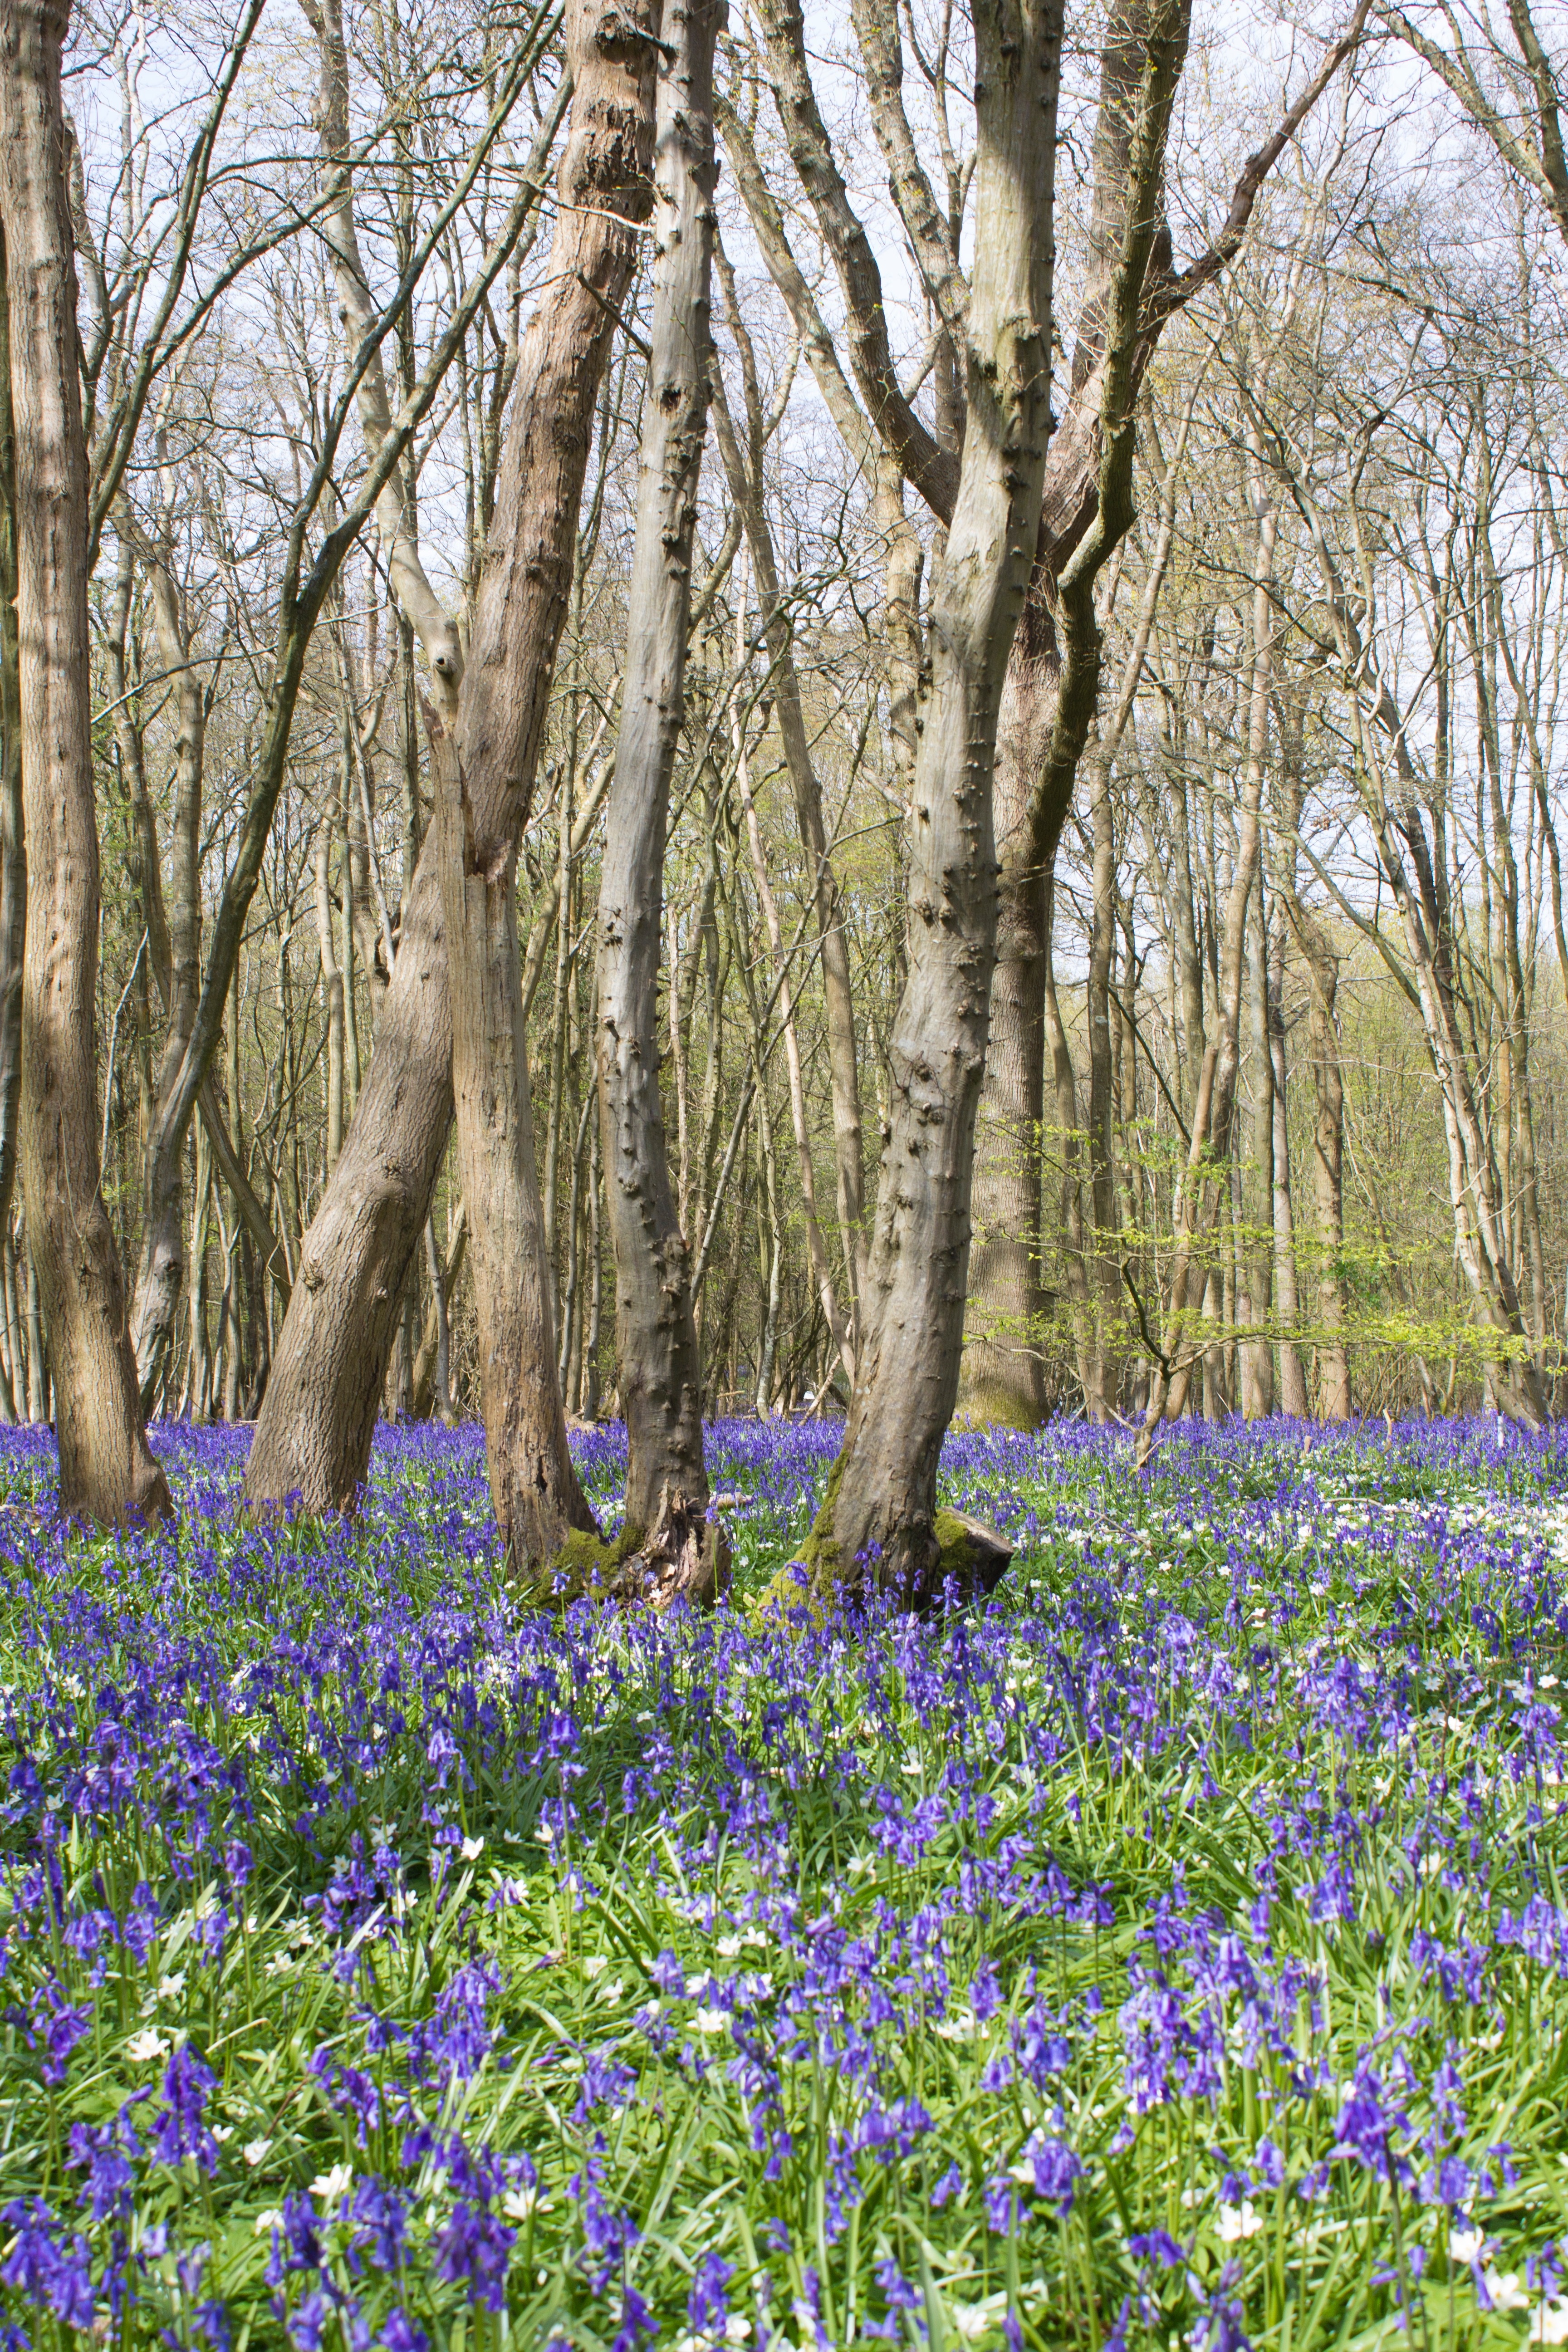
landscape, tree, nature, forest, blossom, plant, meadow, countryside, flower, spring, botany, blue, flora, wildflower, flowers, outdoors, woods, english, woodland, habitat, ecosystem, bluebells, lupin, flowering plant, natural environment, land plant